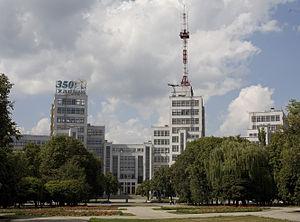
L’architecture constructiviste est un mouvement architectural qui s'est développé en Union soviétique dans les années 1920 et 1930. Elle allie une technologie et une ingénierie avancées avec une optique communiste affirmée. Alors que ce mouvement se divisait en plusieurs factions rivales, il fit éclore de nombreux projets originaux et réussit à mener à bien des réalisations, avant de tomber en disgrâce autour de 1932. Sa production a cependant eu une influence considérable sur l'architecture par la suite.